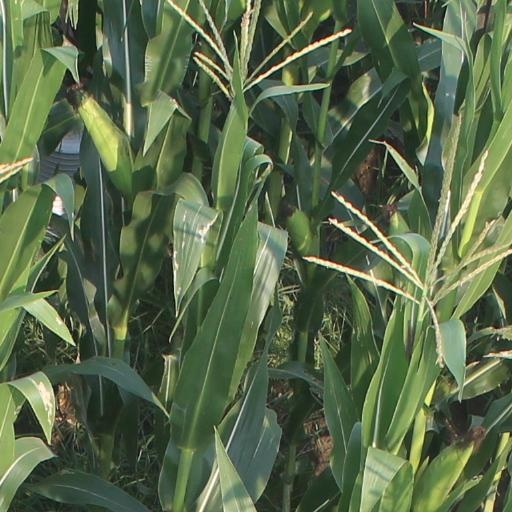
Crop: maize; corn